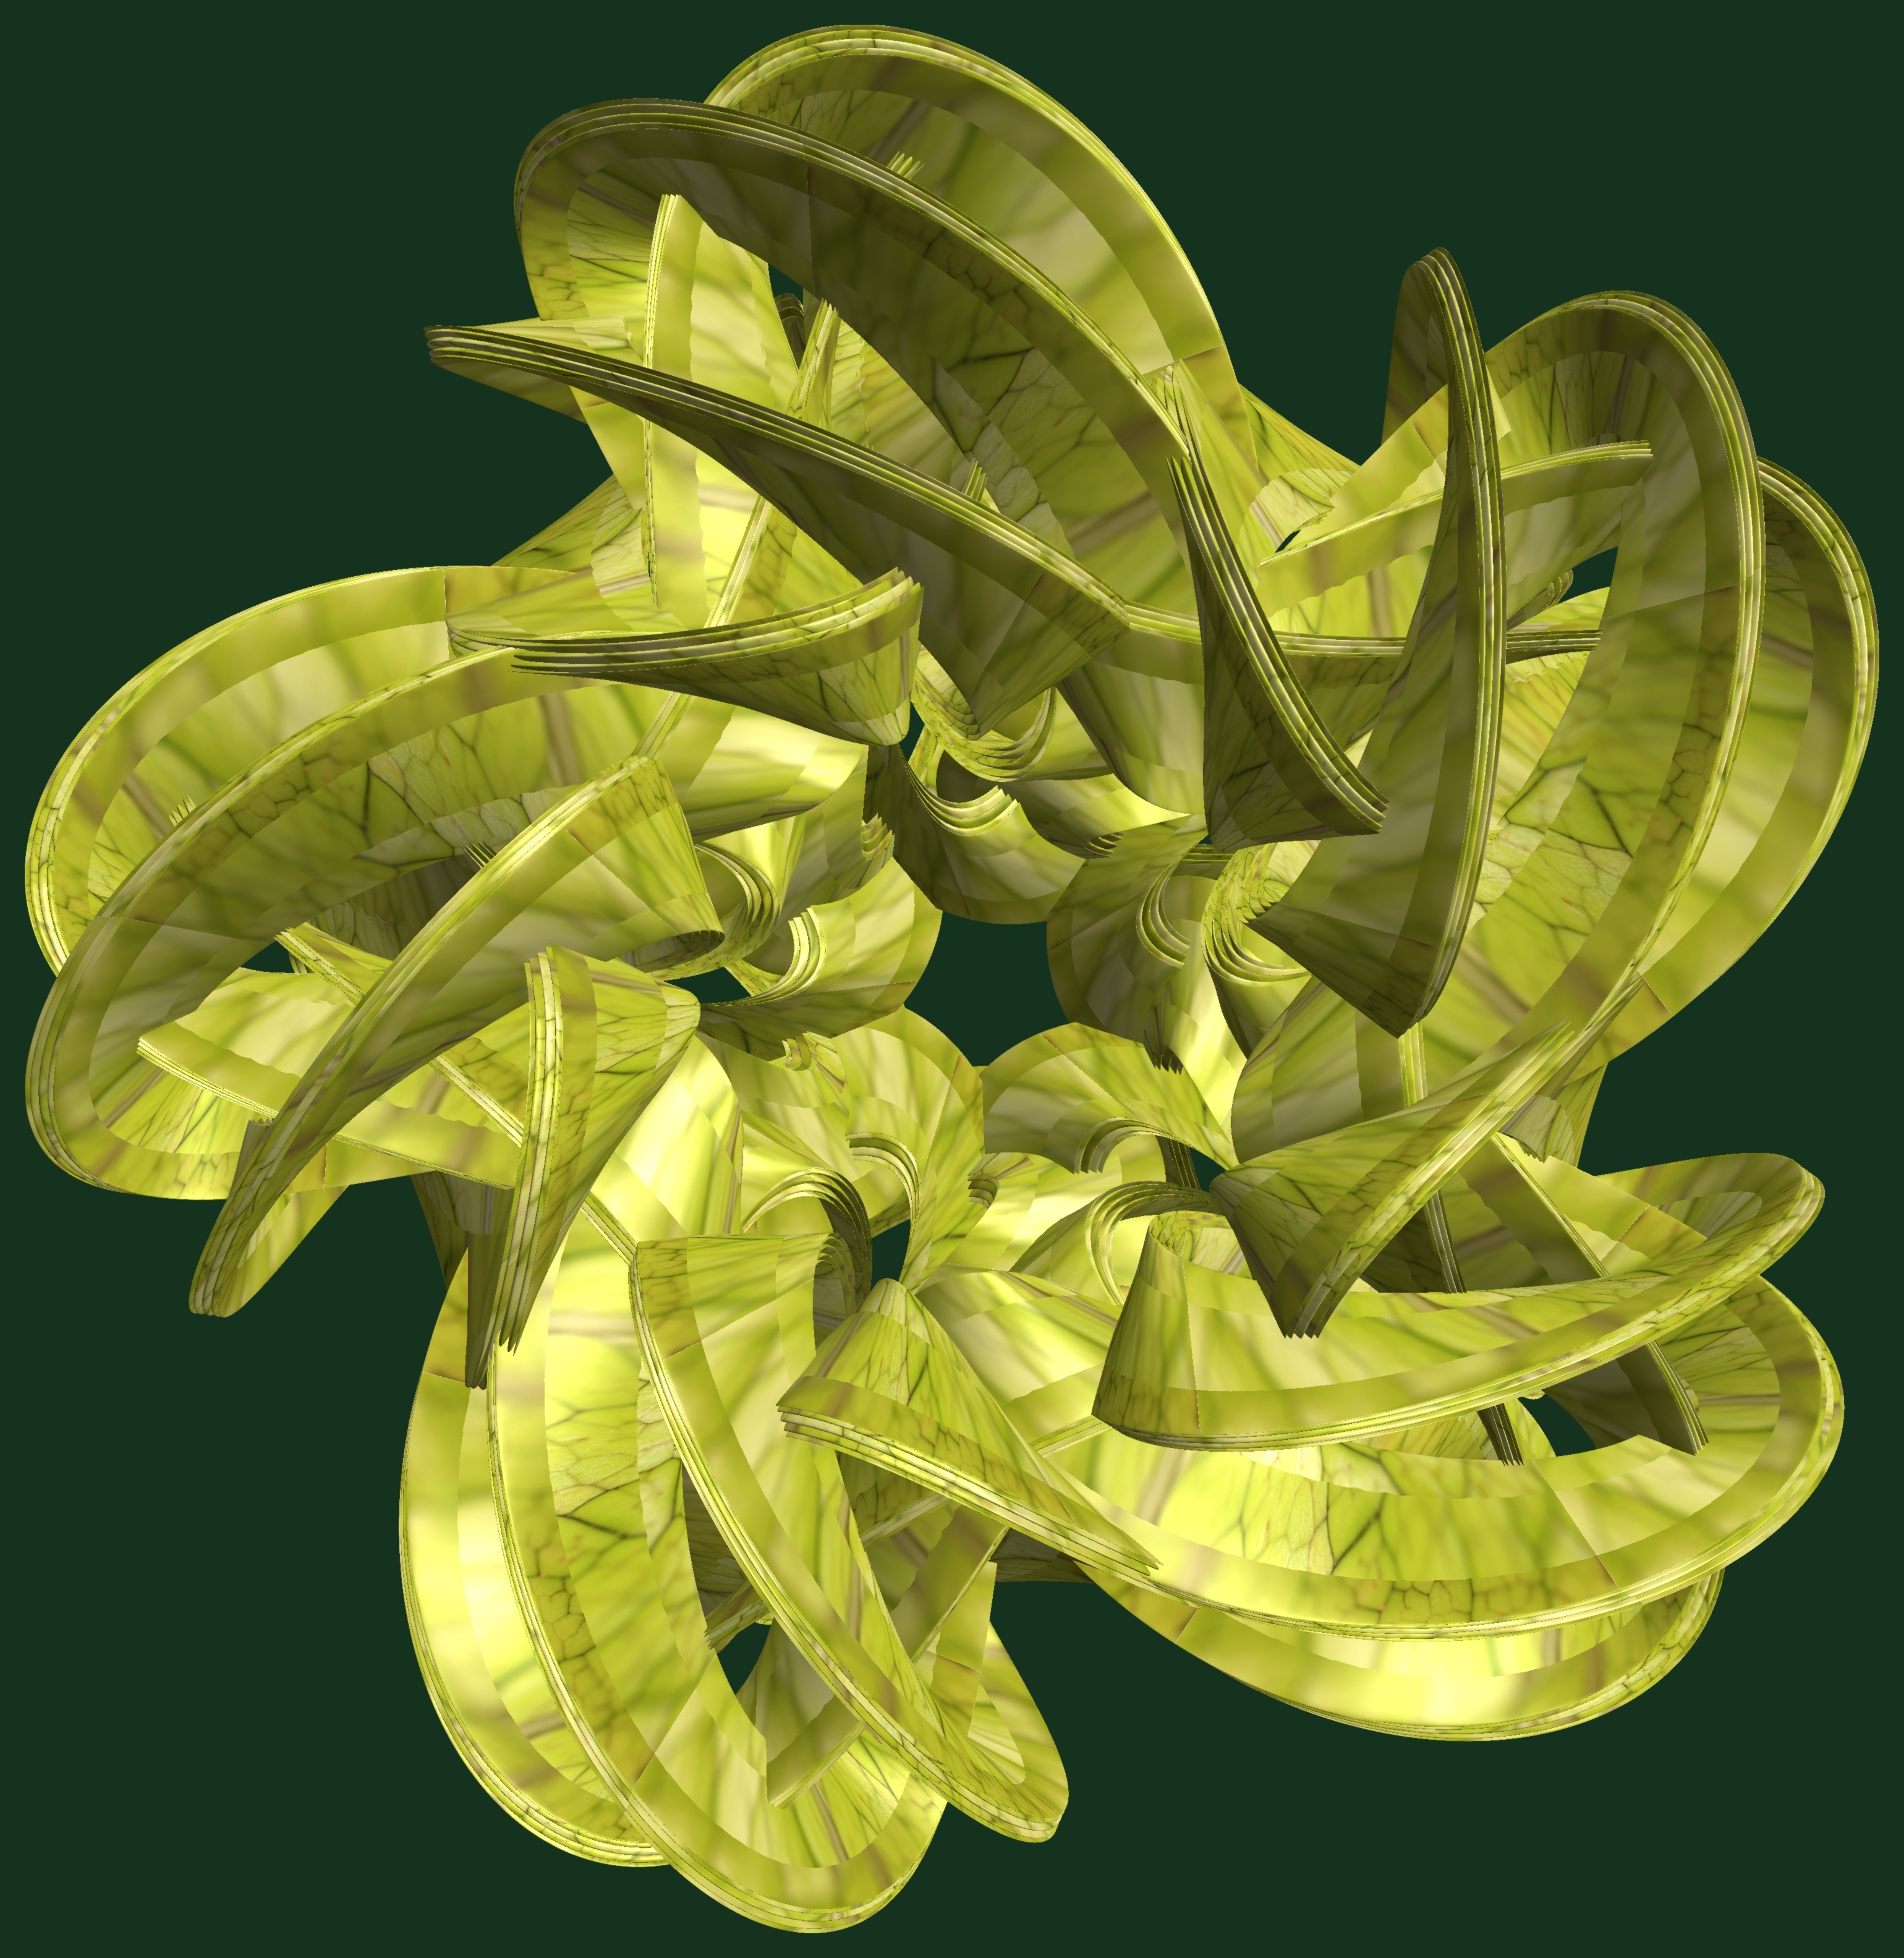
structure, texture, leaf, flower, pattern, green, produce, sculpture, art, design, symmetry, dragon, 3d, graphic, knot, torus, mathematica, cg, parametricplot3d, code, program, algorithm, abstruct, mapping